Czech Republic in the Eurovision Song Contest 2022

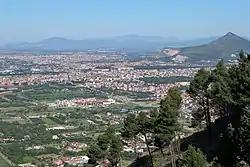
A video postcard introduced the Czech performance in the second semi-final and final of the Eurovision Song Contest 2022. The postcard was filmed in Caserta in Campania and featured virtual projections of the band across the location.

According to Eurovision rules, all nations with the exceptions of the host country and the "Big Five" (France, Germany, Italy, Spain and the United Kingdom) are required to qualify from one of two semi-finals in order to compete for the final; the top ten countries from each semi-final progress to the final. The European Broadcasting Union (EBU) split up the competing countries into six different pots based on voting patterns from previous contests, with countries with favourable voting histories put into the same pot. On 25 January 2022, an allocation draw was held which placed each country into one of the two semi-finals, as well as which half of the show they would perform in. The Czech Republic was placed into the second semi-final, held on 12 May 2022, and was scheduled to perform in the second half of the show.